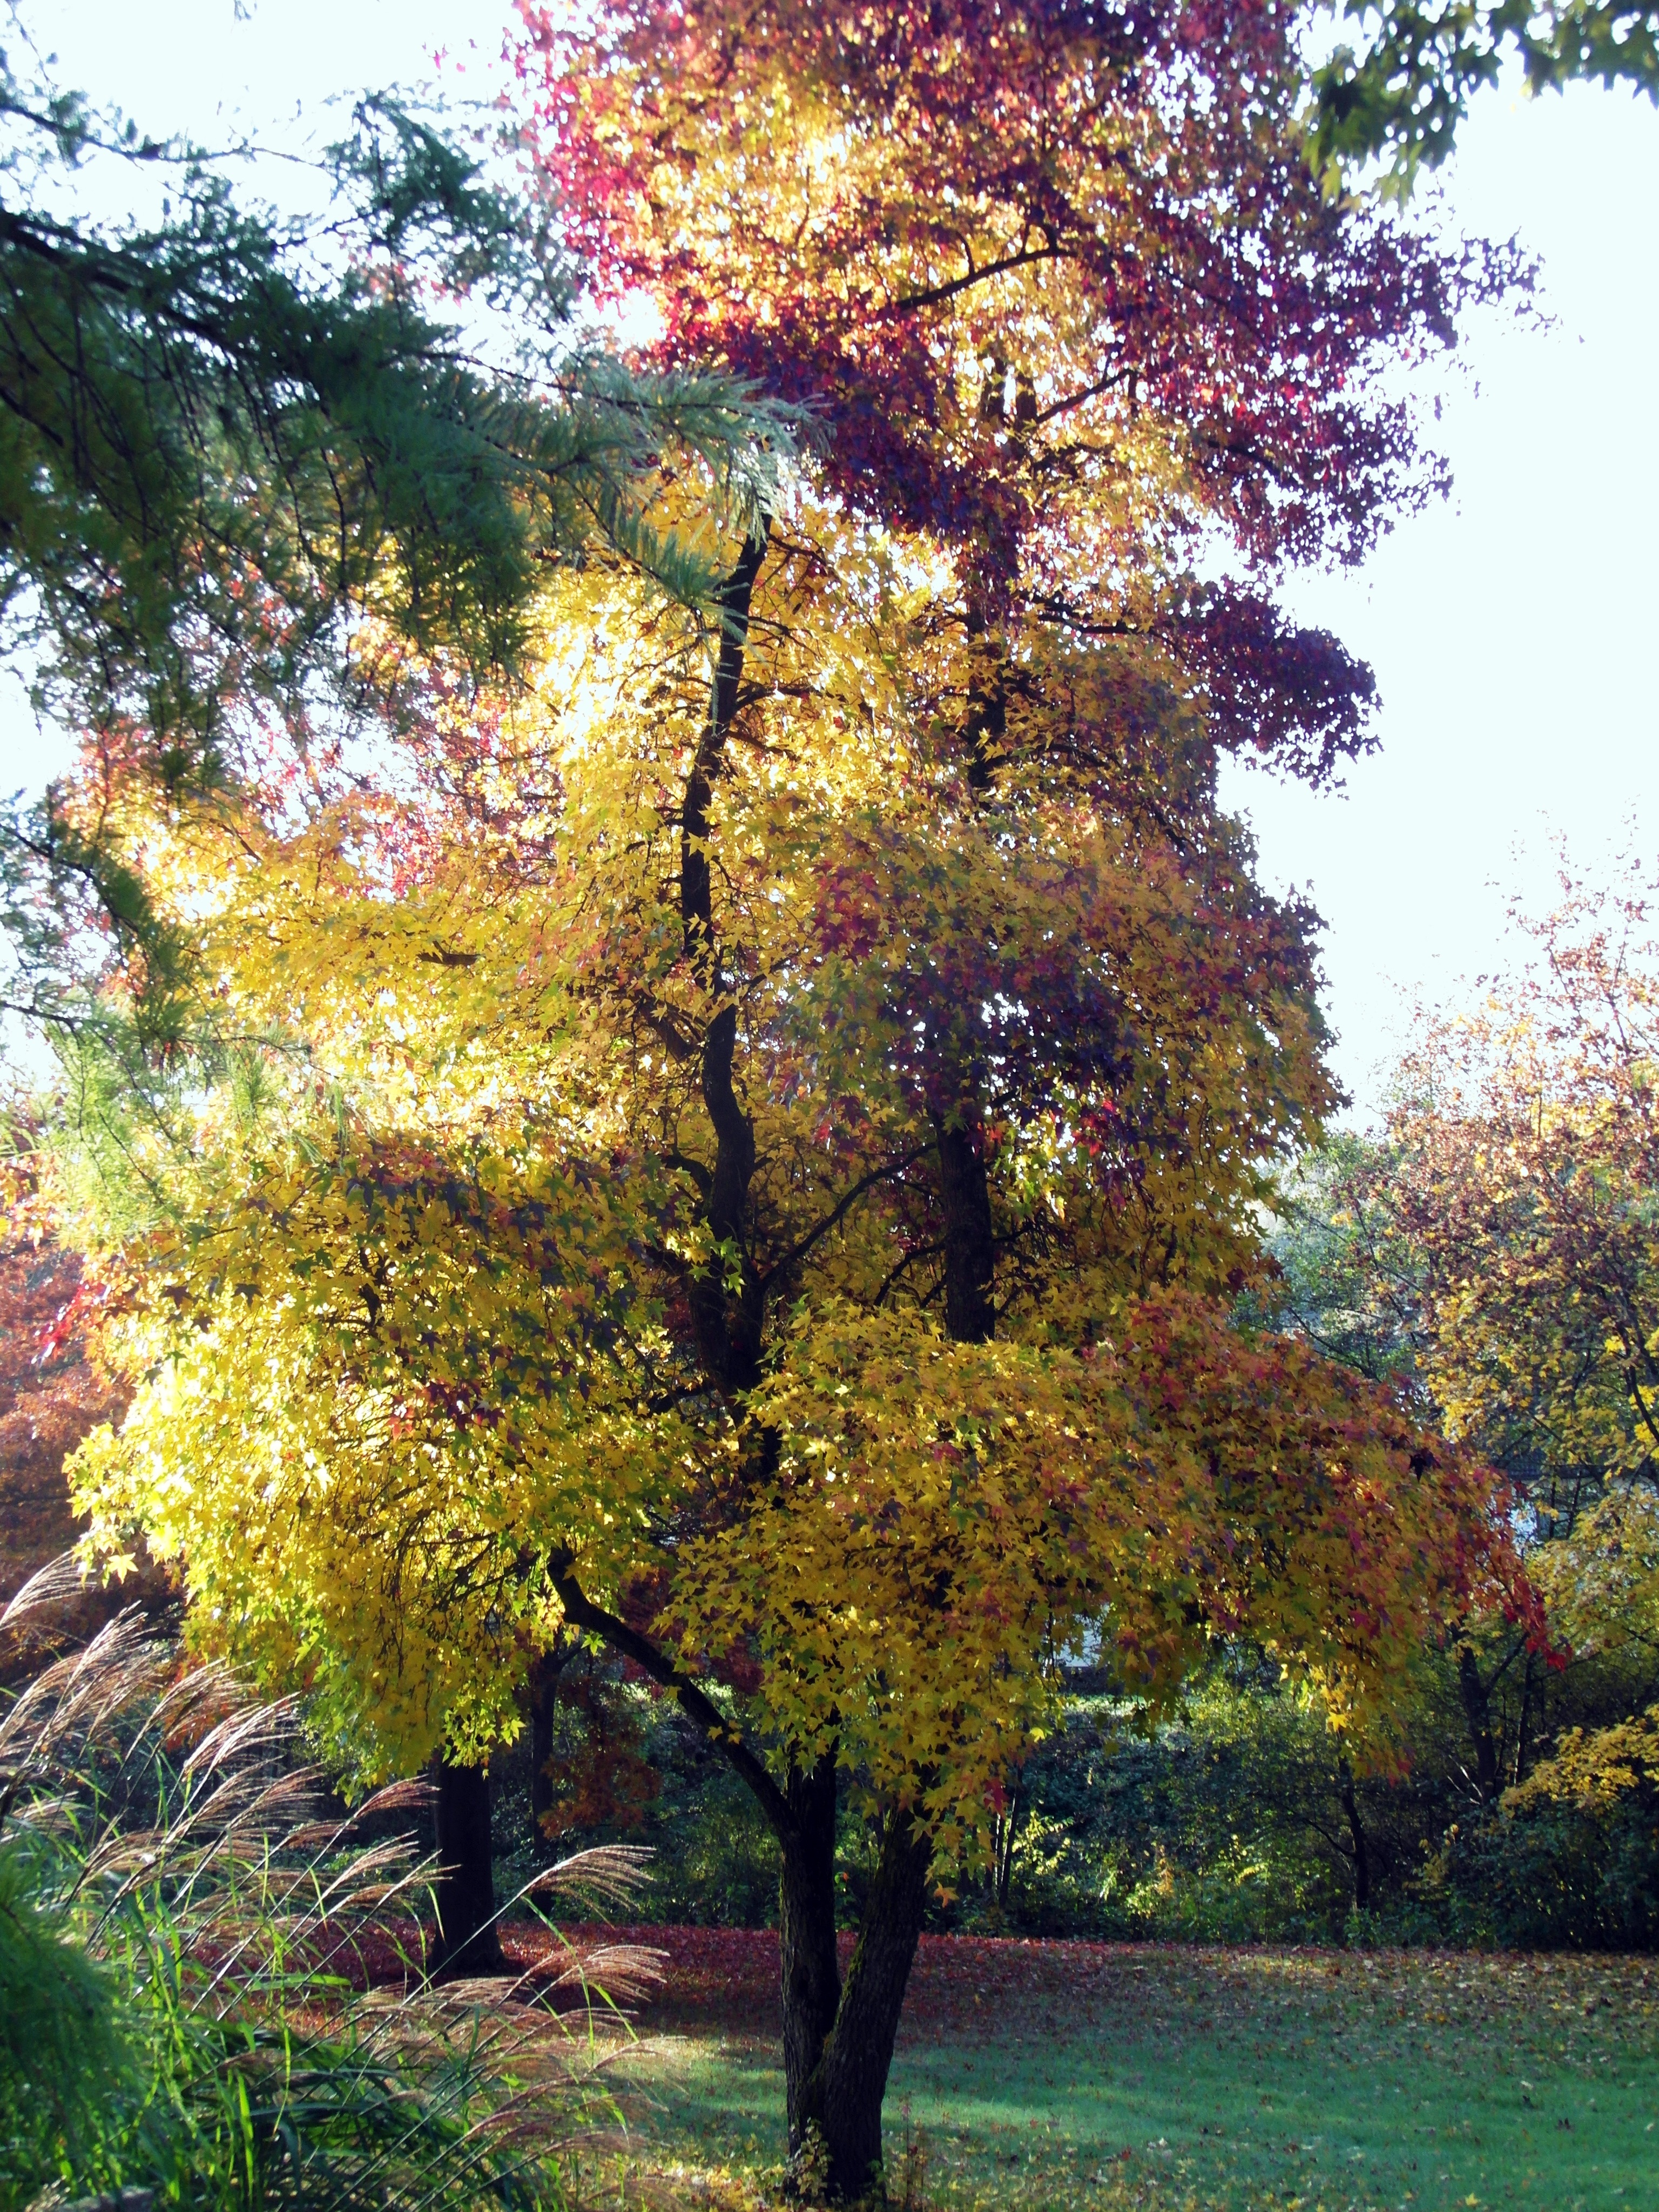
landscape, tree, branch, plant, leaf, flower, golden, autumn, botany, colorful, season, maple, maple tree, emerge, deciduous, grove, woodland, october, mood, fall color, ecosystem, flowering plant, woody plant, temperate broadleaf and mixed forest, land plant